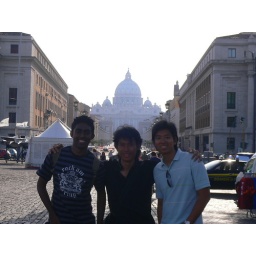
Vatican behind. castle in front. cobblestone road beneath. sky above. rome.